History of Israel (1948–present)

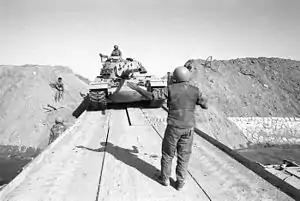
143rd Division crossing the Suez Canal in the direction of Cairo during the Yom Kippur War, 15 October 1973

In early 1969 fighting broke out between Egypt and Israel along the Suez Canal. In retaliation for repeated Egyptian shelling of Israeli positions along the Suez Canal, Israeli planes made deep strikes into Egypt in the 1969–1970 "War of Attrition".